Report to Murphy

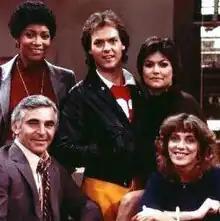

Report to Murphy is an American television sitcom starring Michael Keaton that aired on CBS from April 5 to May 31, 1982.